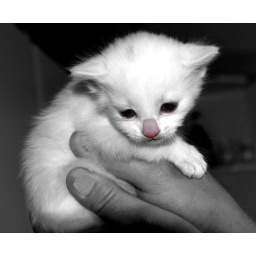
a photo of my new kitty cat we will pick her up in 4/5 weeks